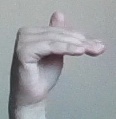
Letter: khaa